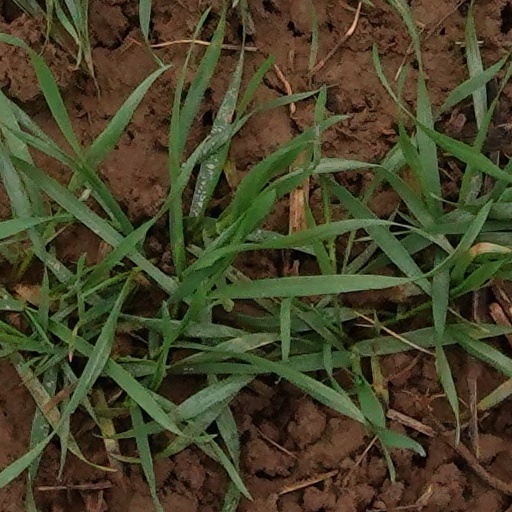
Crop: wheat